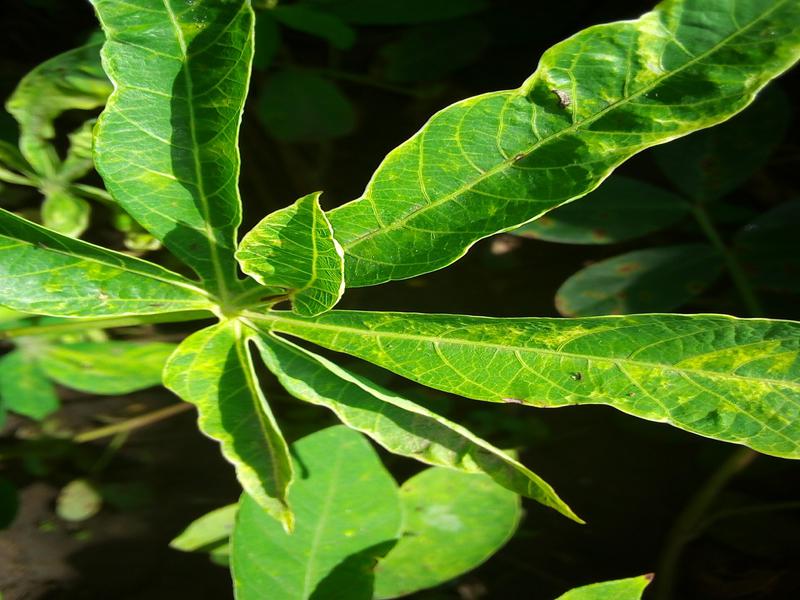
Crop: cassava
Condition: mosaic_disease